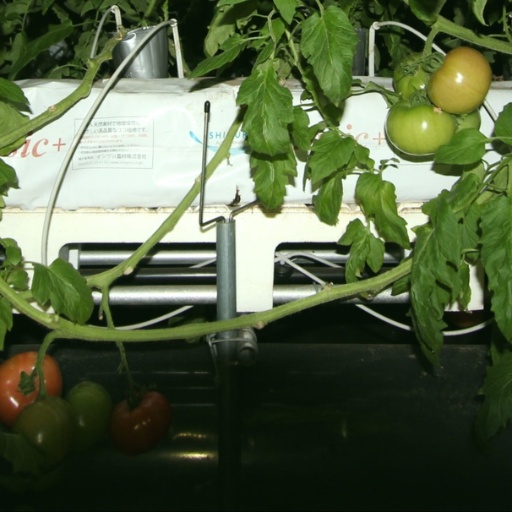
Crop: tomato